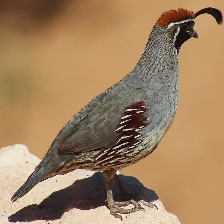
Species: GAMBELS QUAIL
Scientific name: CALLIPEPLA GAMBELII
ImageNet parent category: quail